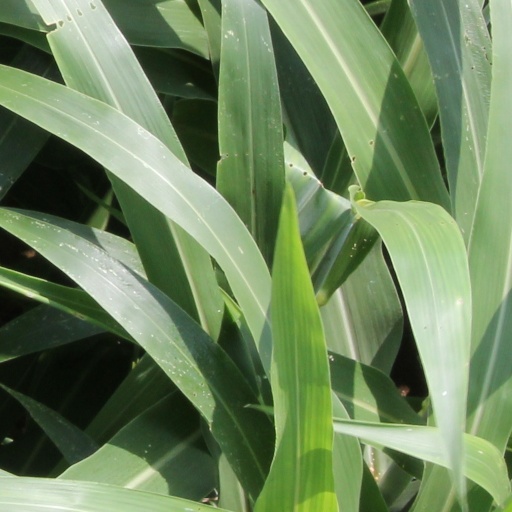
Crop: sorghum